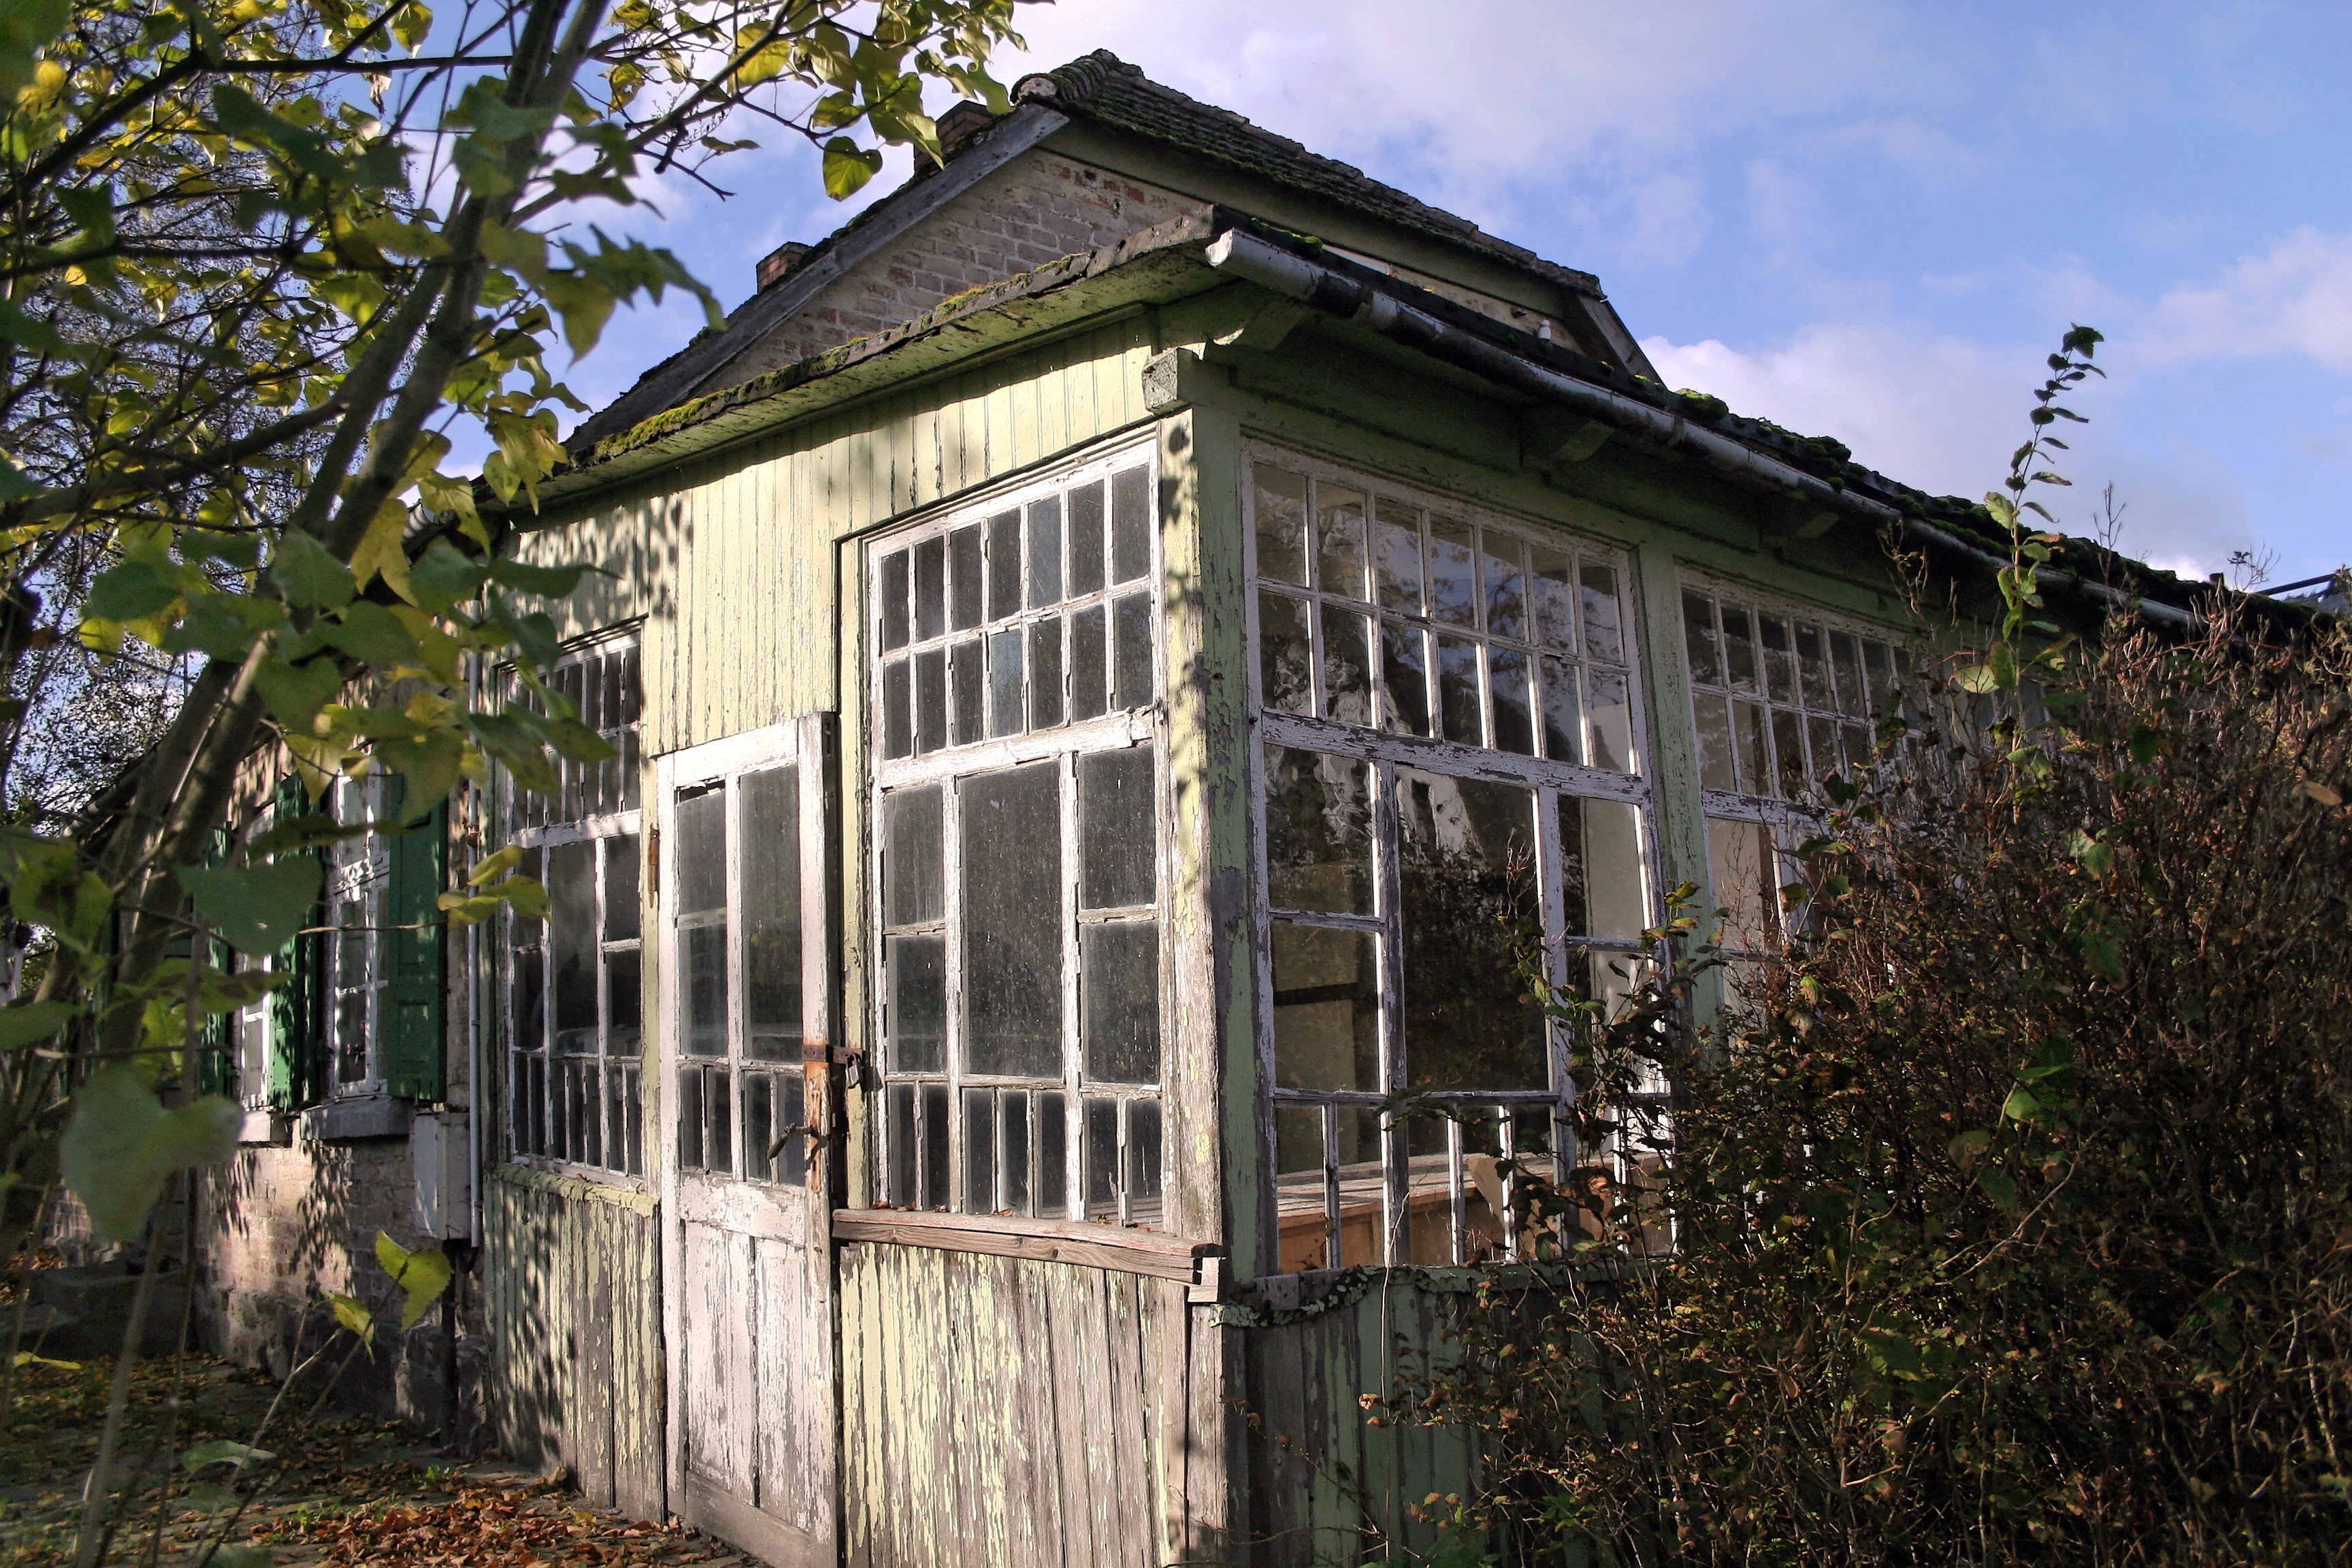
tree, wood, mansion, house, building, old, home, shack, cottage, facade, property, ruin, waterway, estate, leave, baltic sea, outdoor structure